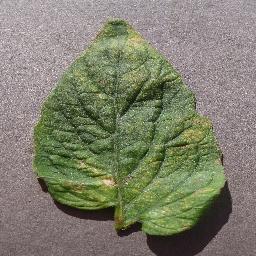
Label: Tomato___Spider_mites Two-spotted_spider_mite